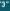
Number: 3